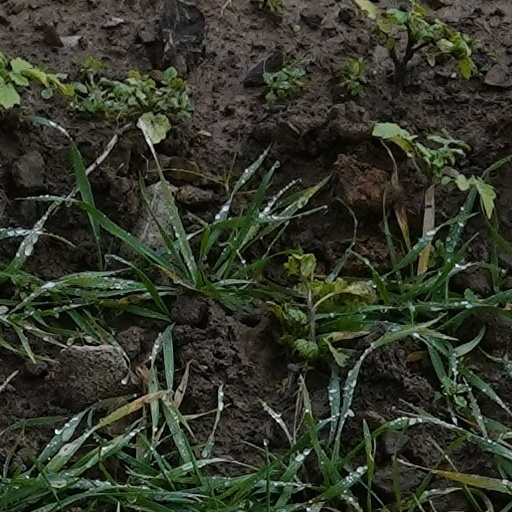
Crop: wheat